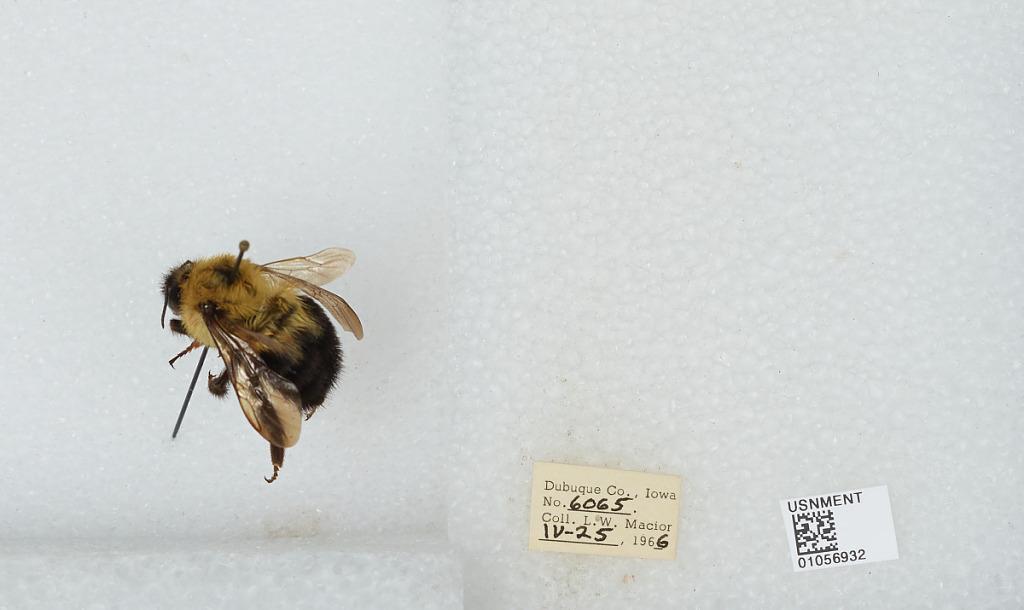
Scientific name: Bombus (Pyrobombus) bimaculatus Cresson
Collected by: L. Macior
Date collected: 1966-4-25
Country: United States
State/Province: Iowa
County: Dubuque
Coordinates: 42.4694, -90.8292